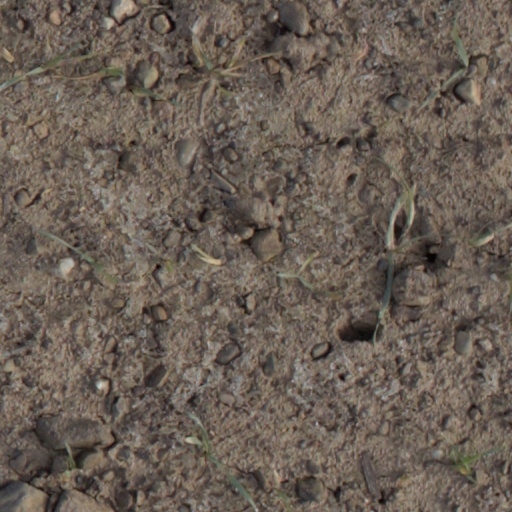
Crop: wheat